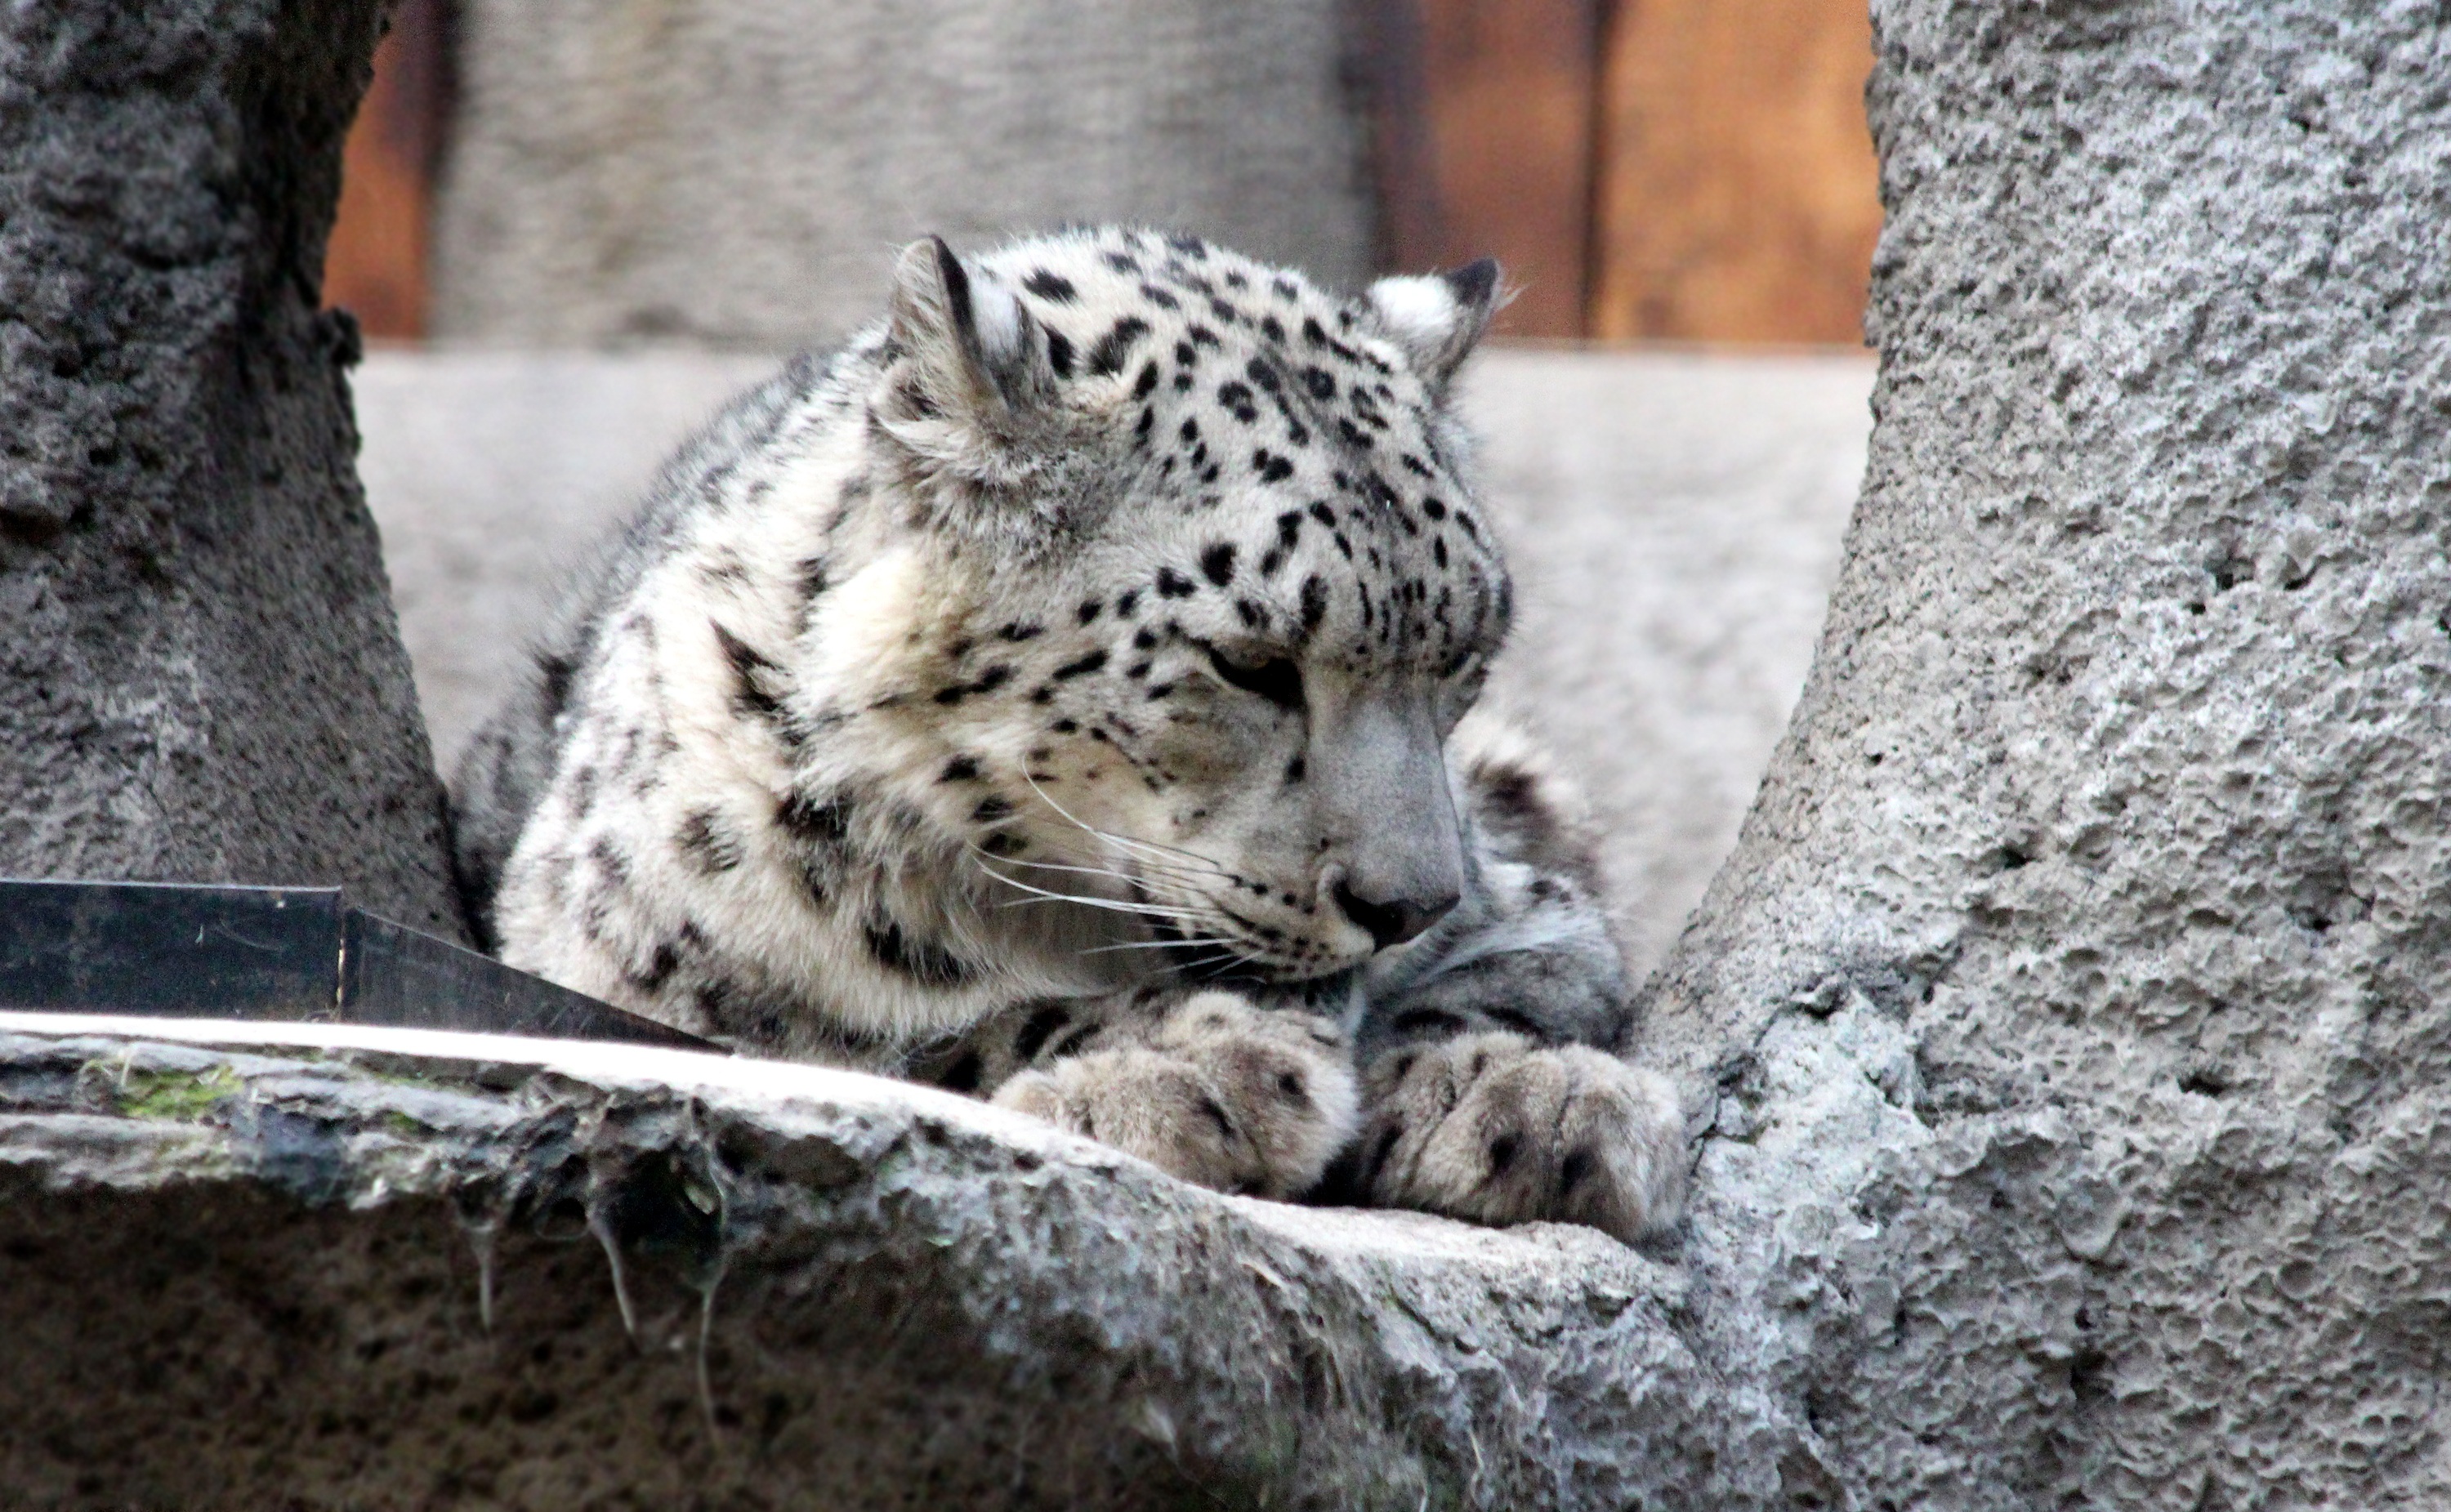
animal, wildlife, zoo, mammal, predator, fauna, leopard, tiger, beast, vertebrate, lies, white cat, sleeps, snow leopard, panthera uncia, big cats, beast of prey, wild cat, cat like mammal, irbus, predatory cat